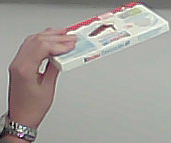
Product: kinder_chocolate